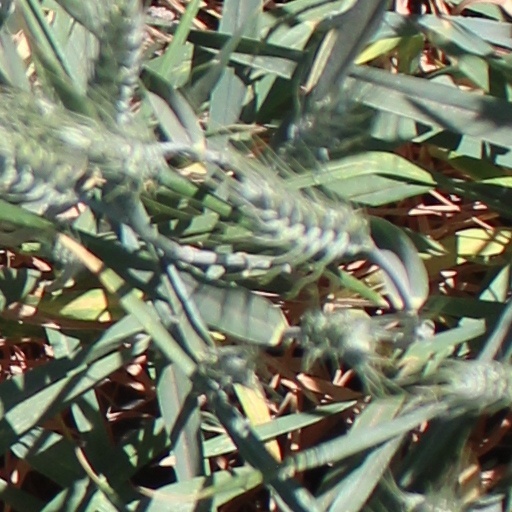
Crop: wheat